Submarine Boat Company

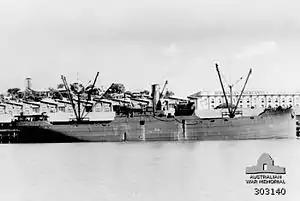
Australian War Memorial photograph captioned "Starboard side view of the American transport Coast Farmer which brought U.S. troops to Australia as part of the Pensacola Convoy in 1941–12. She was torpedoed and sunk by a Japanese submarine 15 miles off Jervis Bay on 1942-07-20. (Naval Historical Collection)

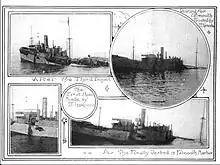
SS "Rock Island Bridge" collision when the Irish tanker SS Iroquois rammed her three times in fog on March 23, 1920, 8 miles off Lizard Point, Cornwall

Submarine Boat Company built ship's Cargo 1023 ships with 3,642 DWT: